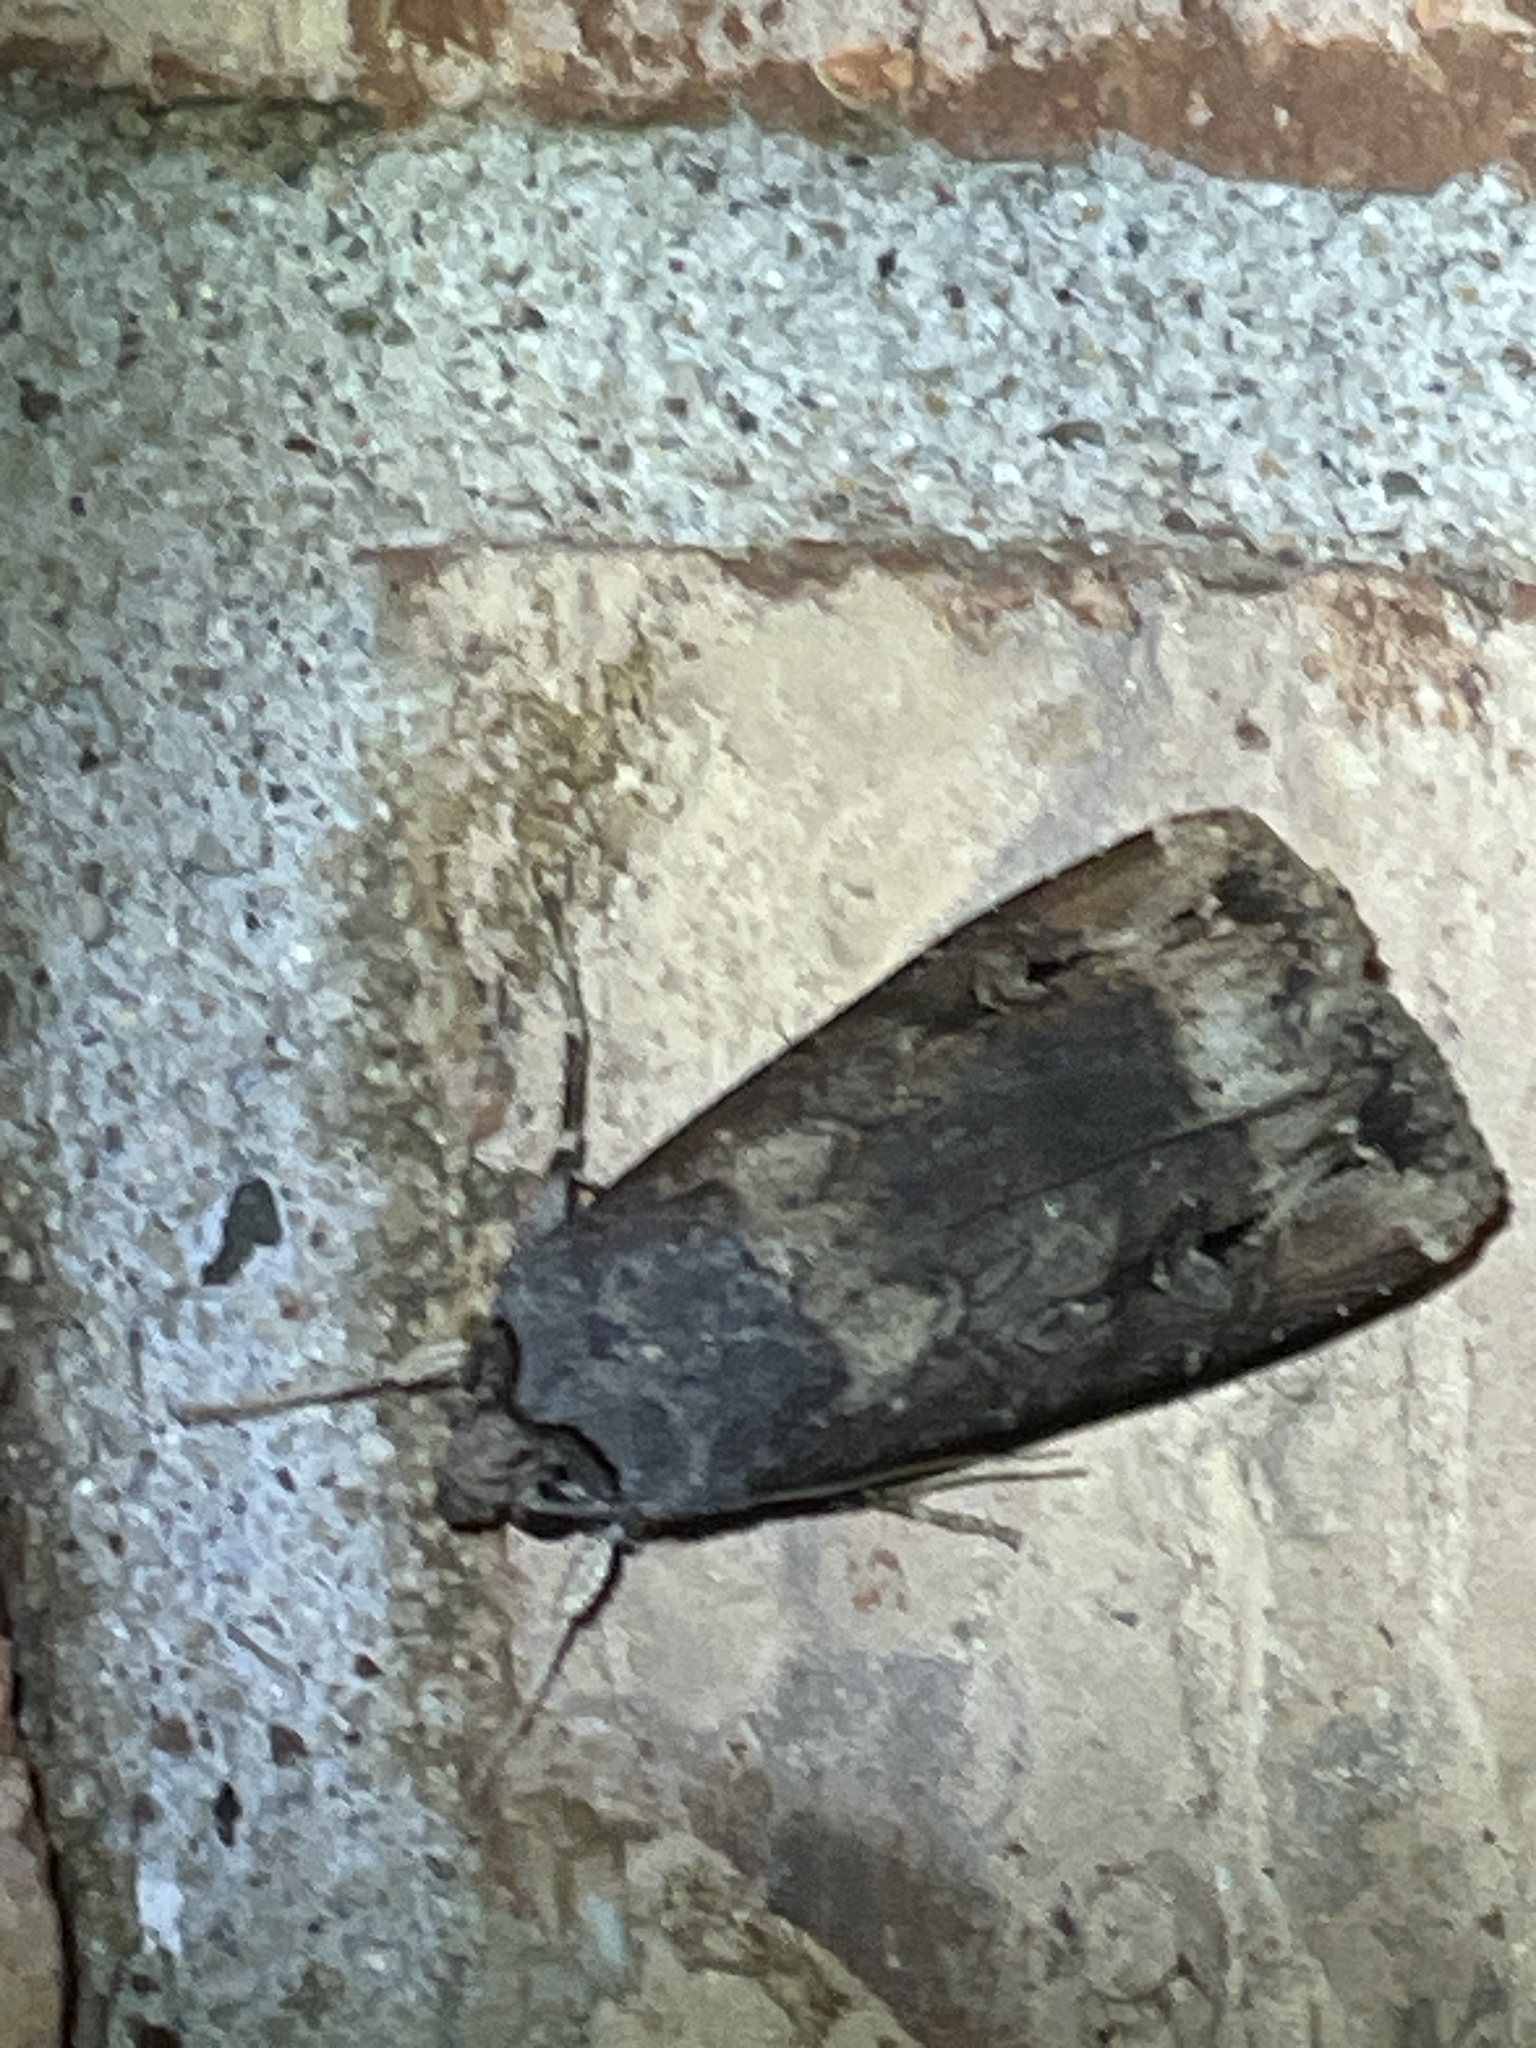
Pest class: cutworms